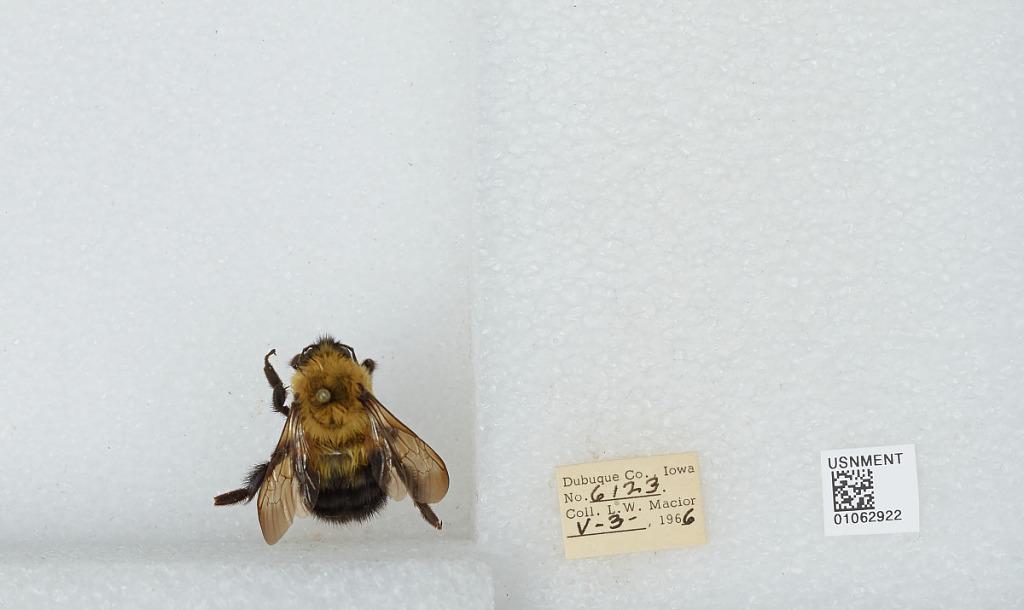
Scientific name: Bombus (Pyrobombus) bimaculatus Cresson
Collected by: L. Macior
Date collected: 1966-5-3
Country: United States
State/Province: Iowa
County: Dubuque
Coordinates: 42.4694, -90.8292